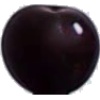
Label: Cherry Wax Black 1